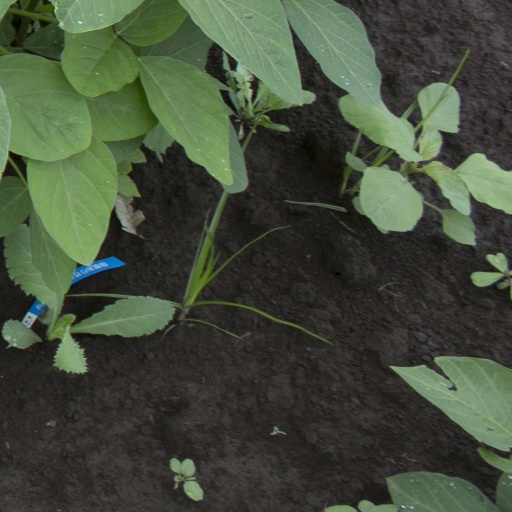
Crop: soybean